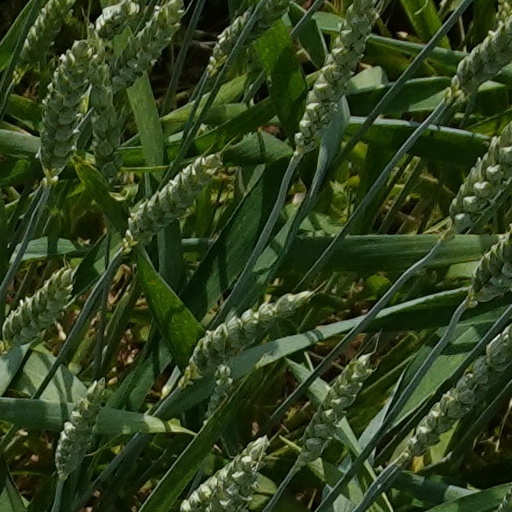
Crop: wheat